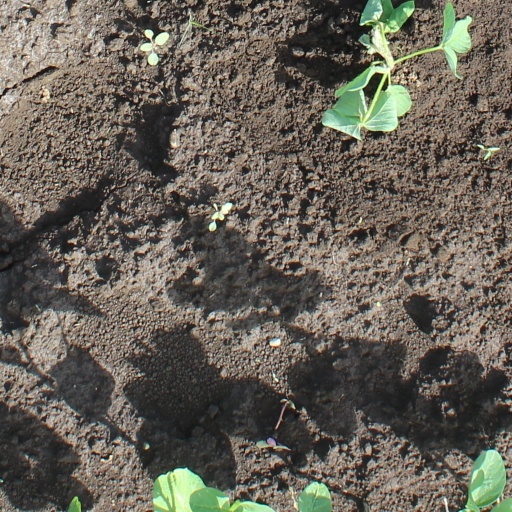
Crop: soybean